Kajetan Kryszkiewicz

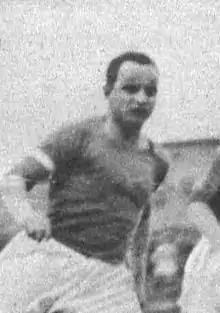

Kajetan Kryszkiewicz (28 July 1908 – 2 October 1982) was a Polish footballer who played as a forward. He represented Warta Poznań and also capped twice for the Poland national team without scoring any goals. He began his career in Posnania Poznań, later moving to Warta Poznań, a powerhouse of Polish football in the 1930s. In 1932, he was the top scorer of the Ekstraklasa, with 16 goals.